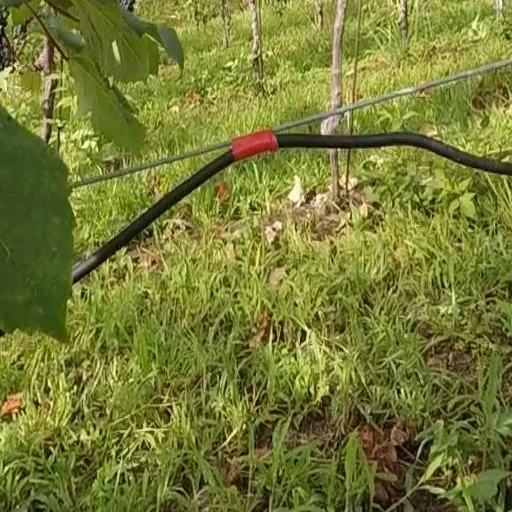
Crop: grape